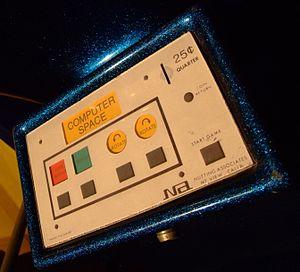
Computer Space est un jeu vidéo d'arcade de combat spatial, développé par Syzygy Engineering et distribué à partir de novembre 1971 par Nutting Associates. Créé par Nolan Bushnell et Ted Dabney, il s'agit du second jeu vidéo d'arcade après Galaxy Game et du premier jeu vidéo commercialisé en série.